2014 Coca-Cola 600

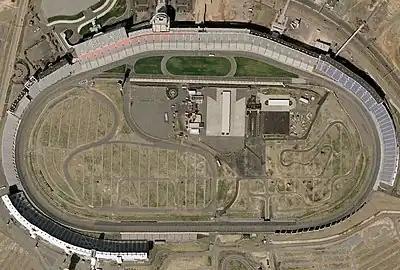
Charlotte Motor Speedway, the race track where the race was held.

The track, Charlotte Motor Speedway, is a four-turn quad-oval track that is long. The track's turns are banked at twenty-four degrees, while the front stretch, the location of the finish line, is five degrees. The back stretch, opposite of the front, also had a five degree banking. The racetrack has seats for 134,000 spectators. The defending race winner from 2013 was Kevin Harvick.